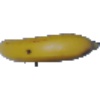
Label: Banana 1